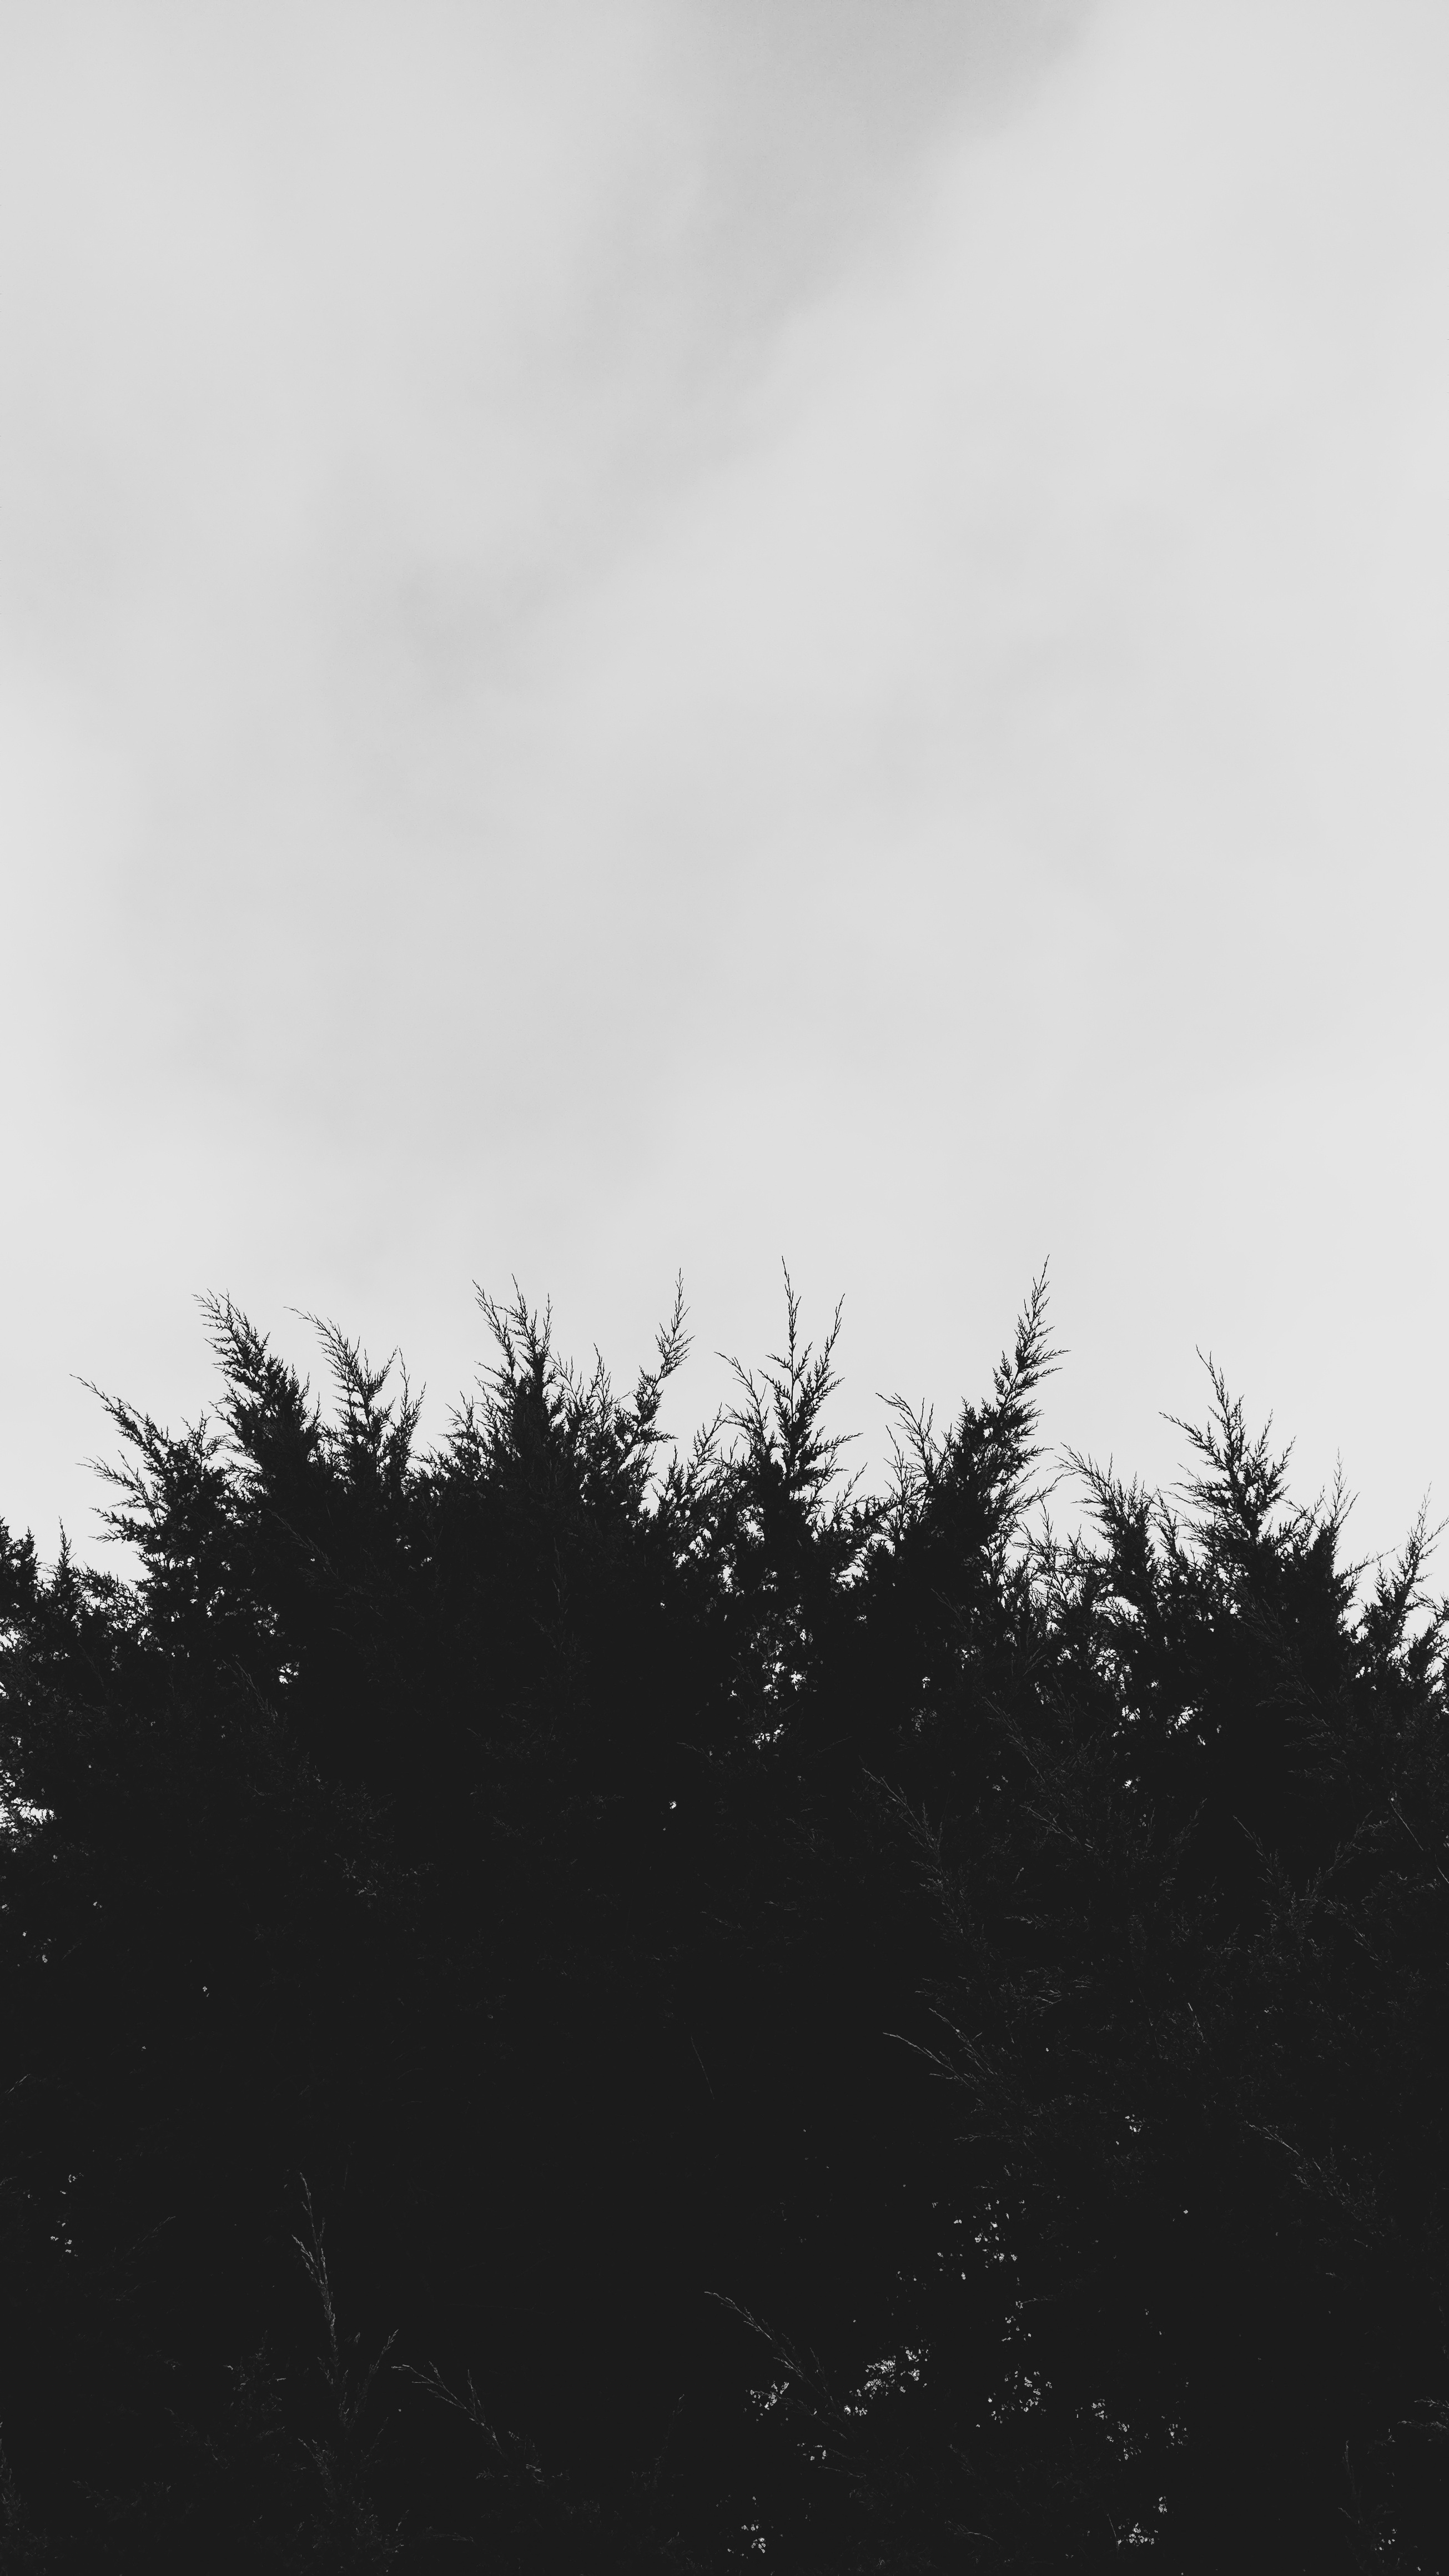
tree, nature, grass, branch, silhouette, bird, cloud, black and white, sky, white, line, darkness, black, monochrome, shape, monochrome photography, atmospheric phenomenon, atmosphere of earth